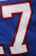
Number: 7